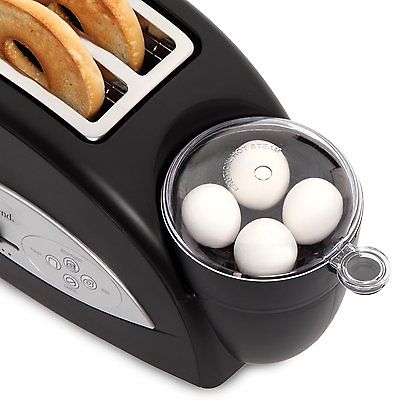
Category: toaster